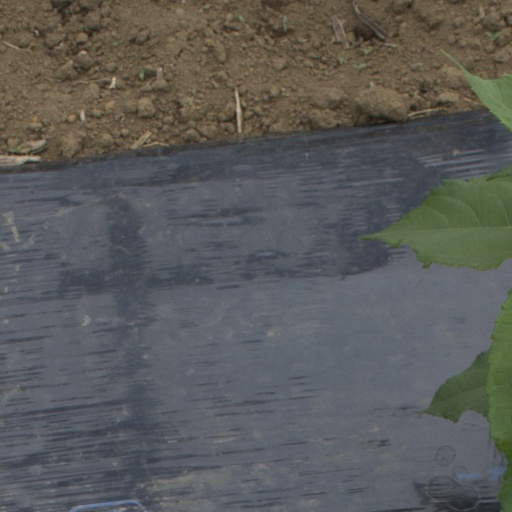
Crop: Jerusalem artichoke